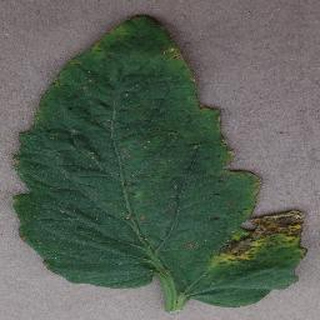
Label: tomato_bacterial_spot